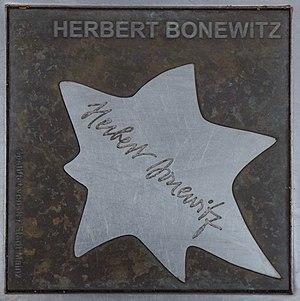
Le Walk of Fame of Cabaret est un trottoir de Mayence décoré de plus de 40 étoiles à 7 branches honorant des célébrités du cabaret. Il a été créé en juillet 2004.